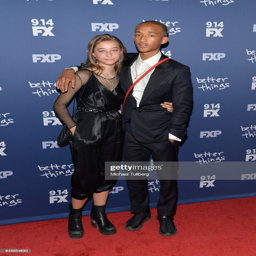
actor and celebrity attend the premiere .